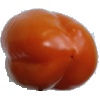
Label: orange_pepper